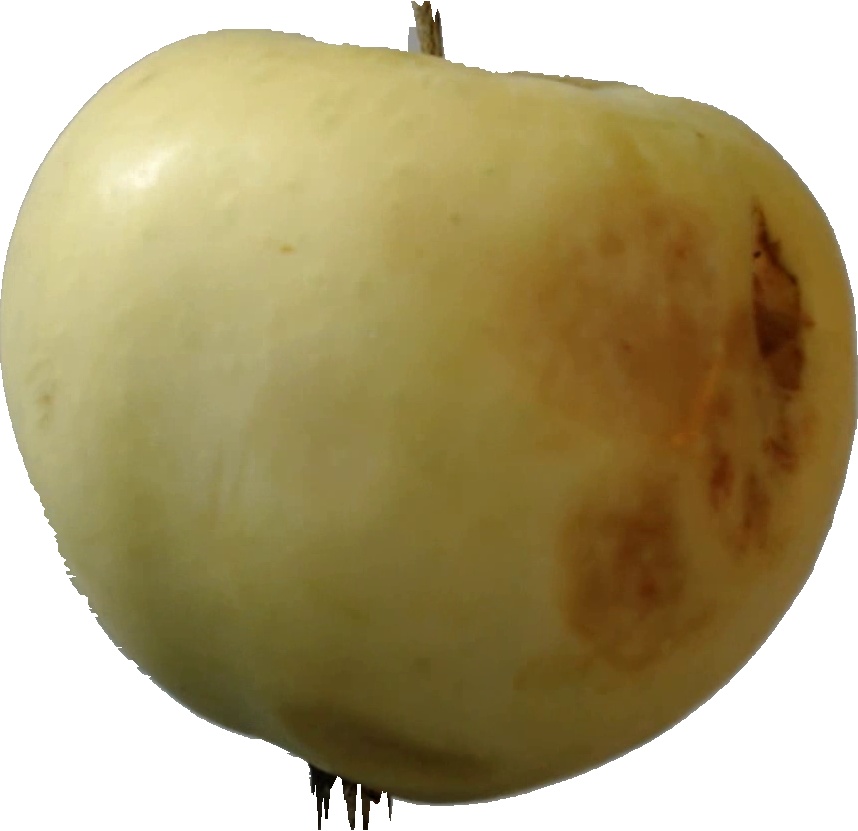
Label: apple_hit_1